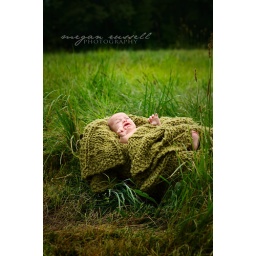
needless to say, he wasn't too excited about my baby in the basket in the field idea...